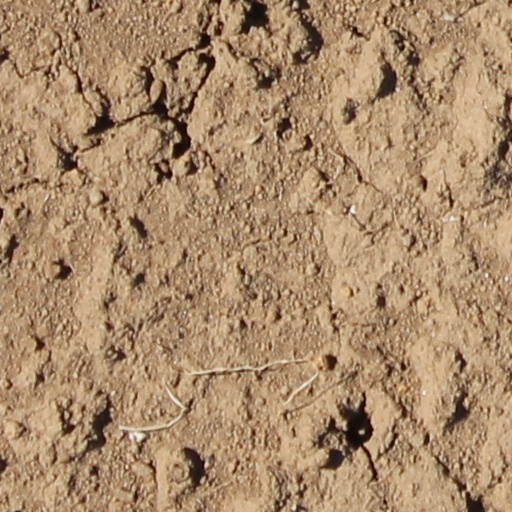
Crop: wheat